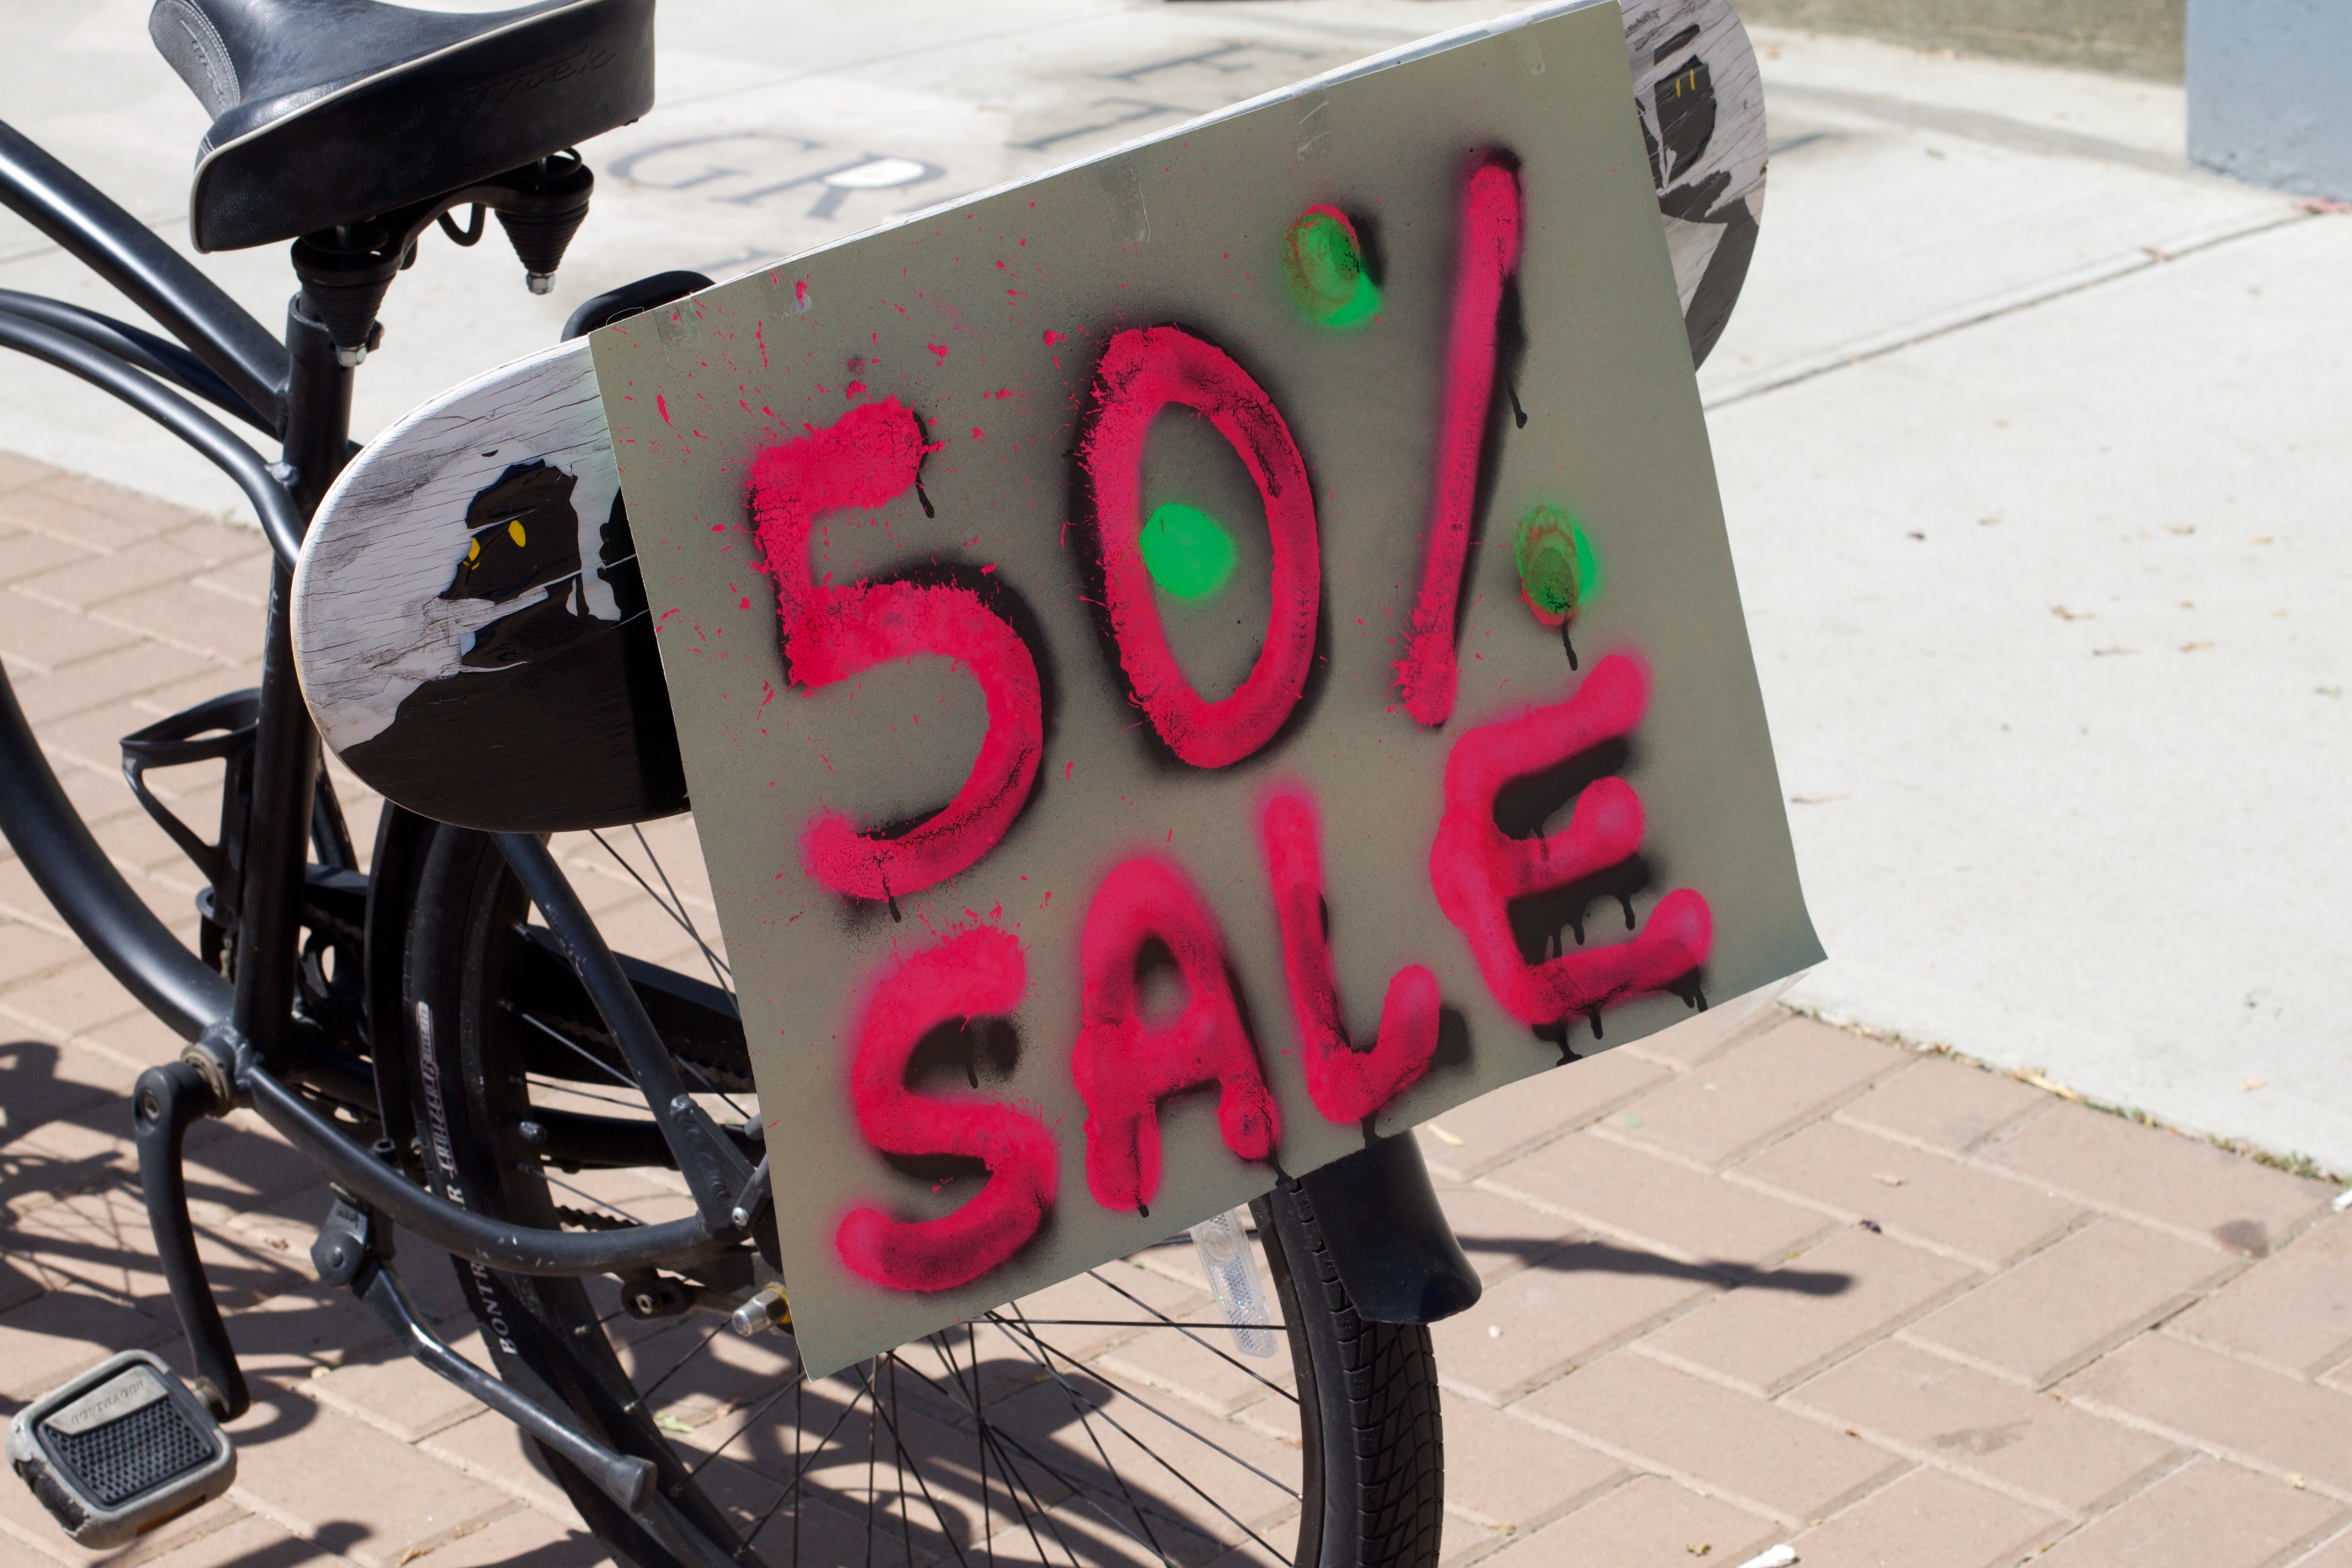
vehicle, signage, art, odyssey, hurleylounge